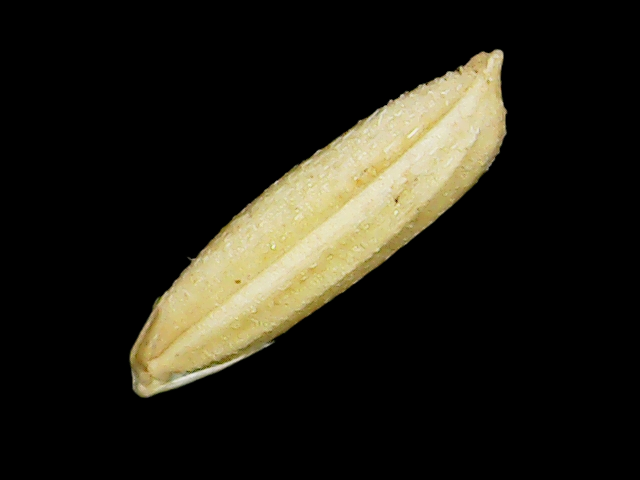
Rice variety: Binadhan21